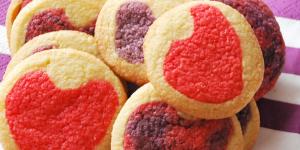
galletas caseras para ninos